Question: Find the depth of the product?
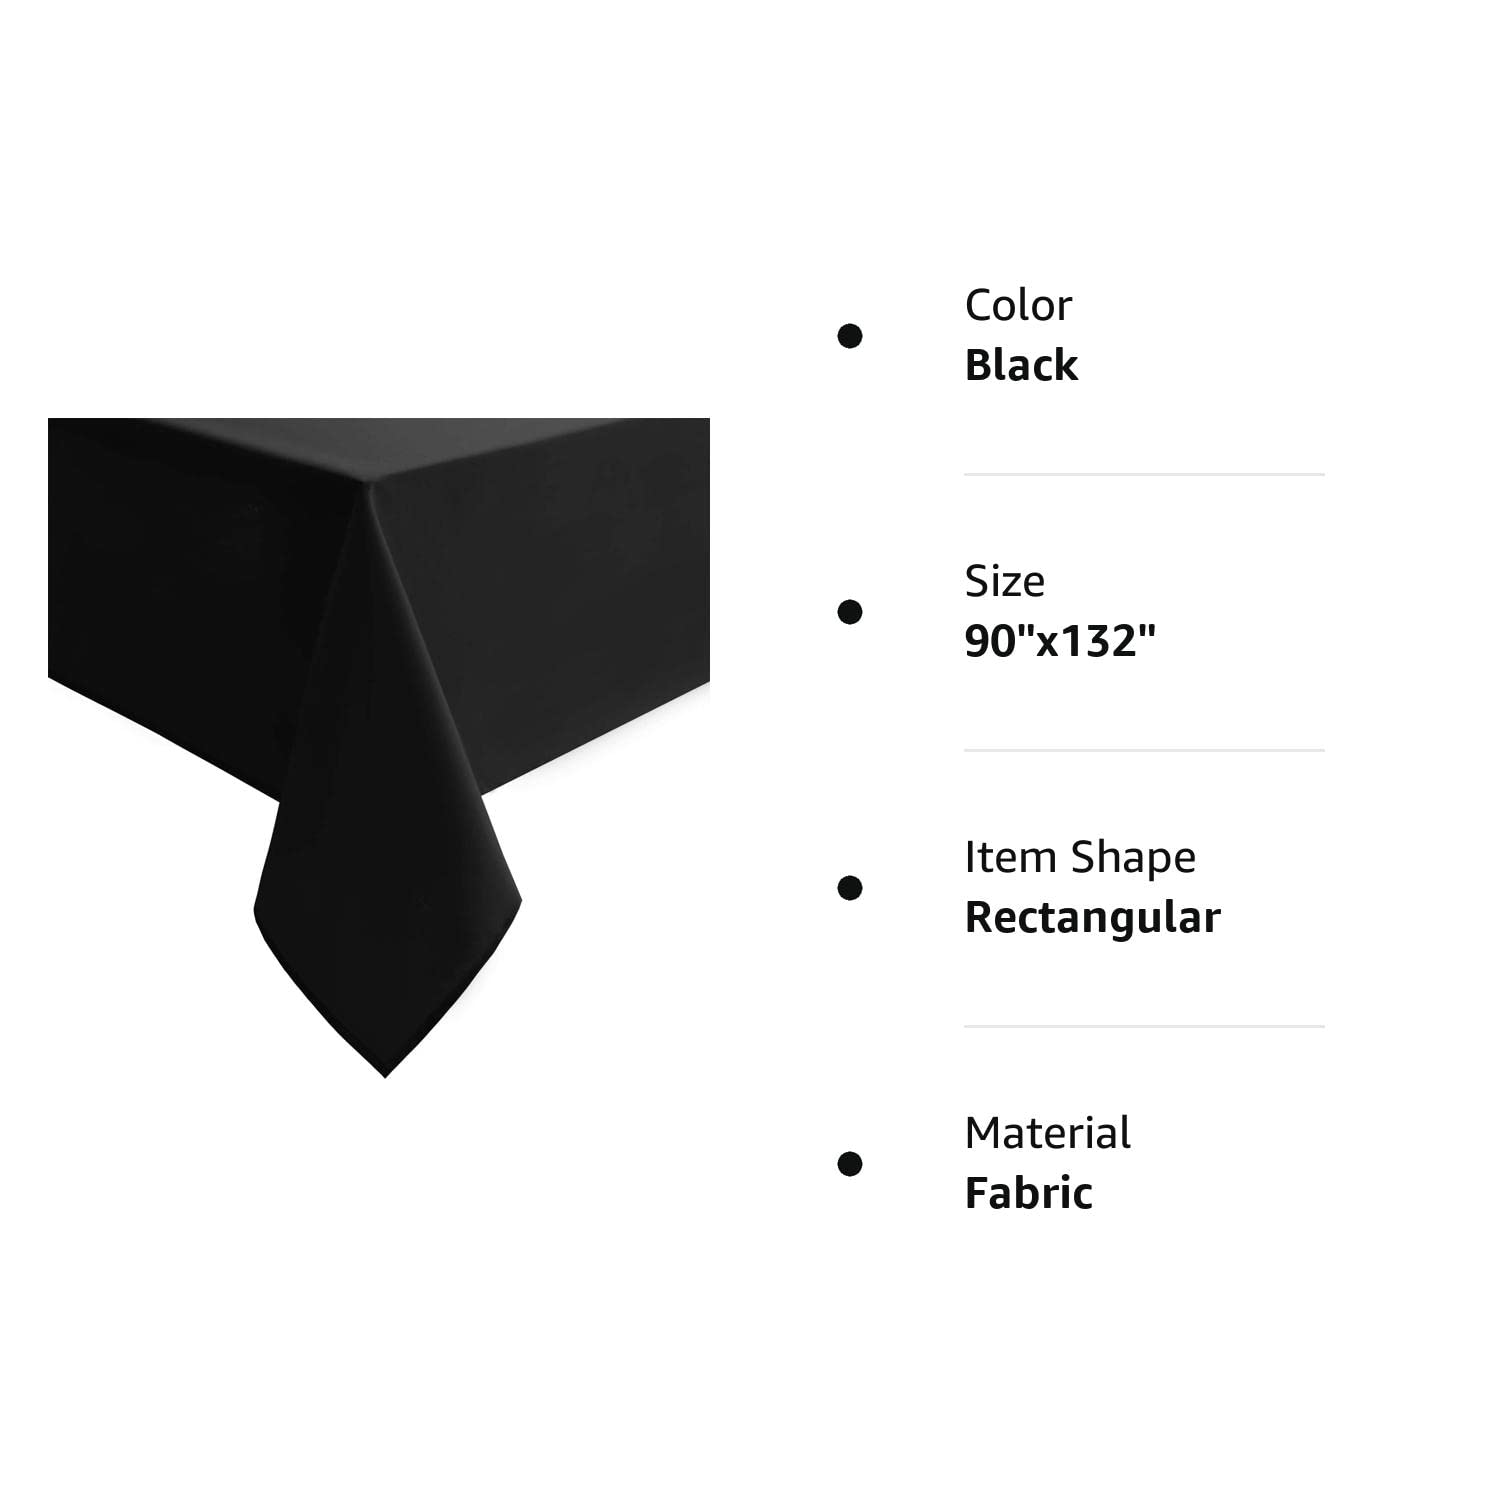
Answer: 90.0 inch